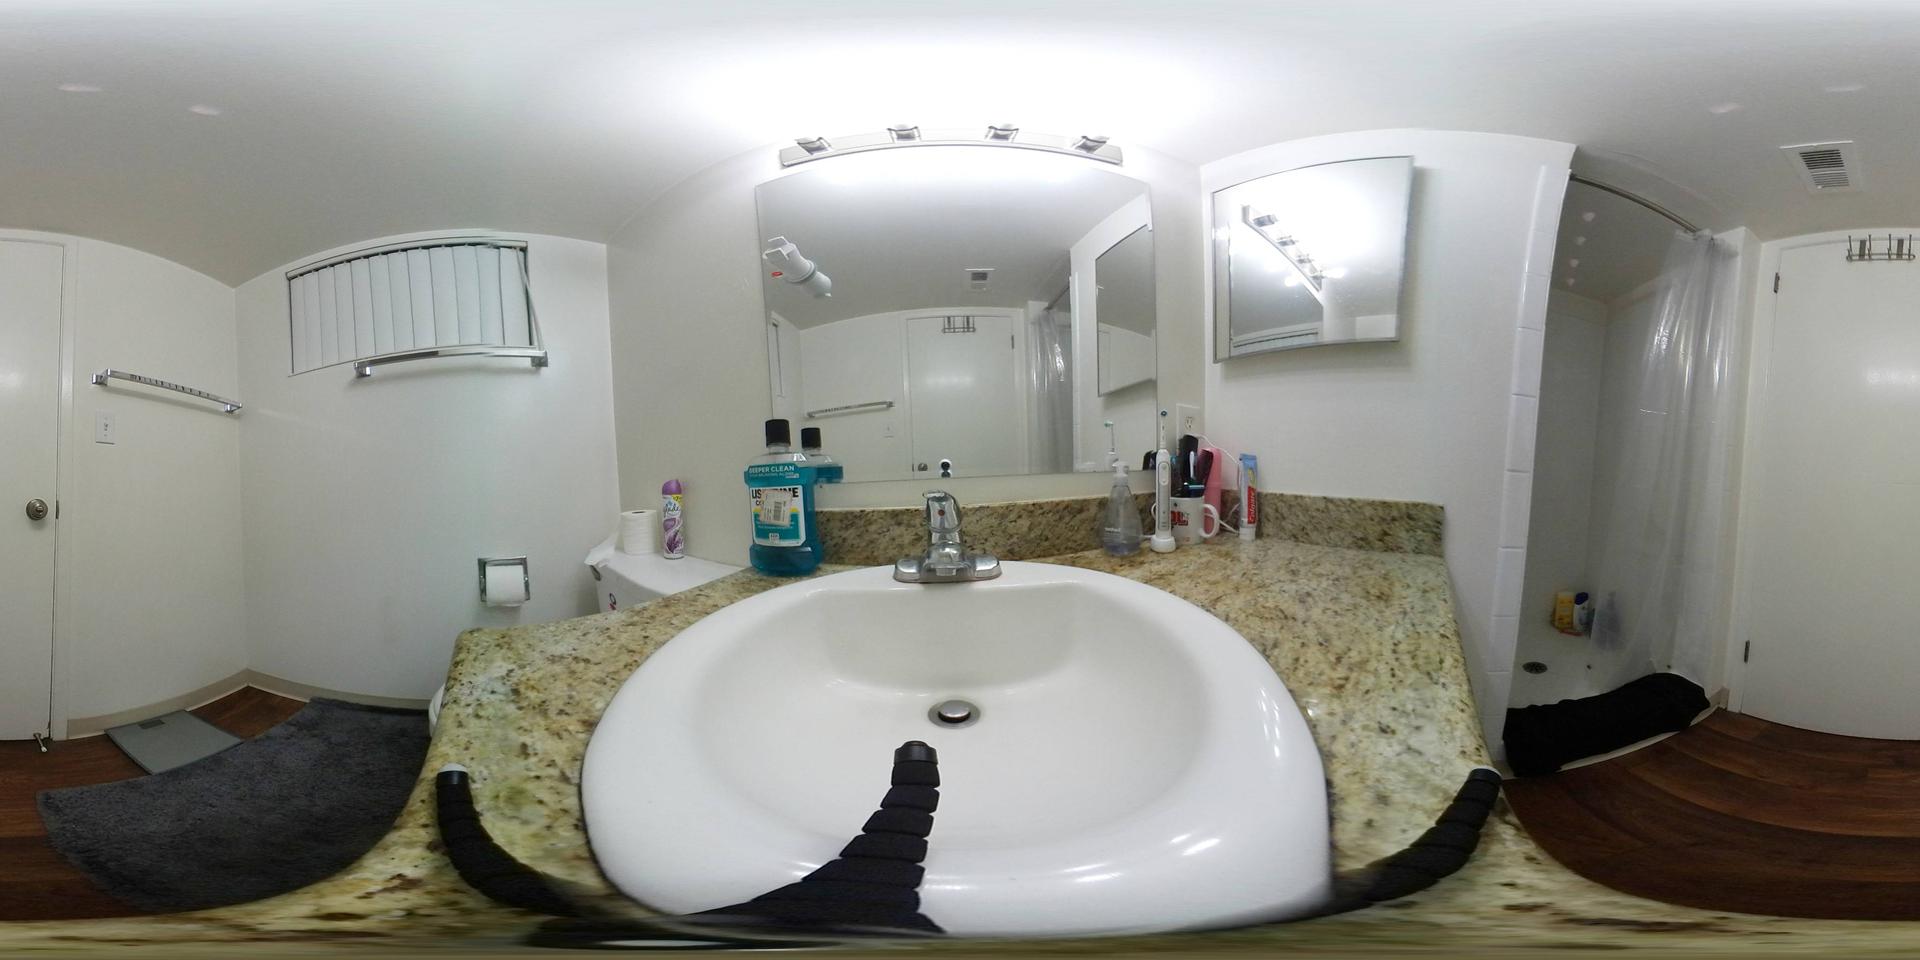
Referred object: the rectangular bathroom mirror above the sink

Referred object: the blue mouthwash bottle